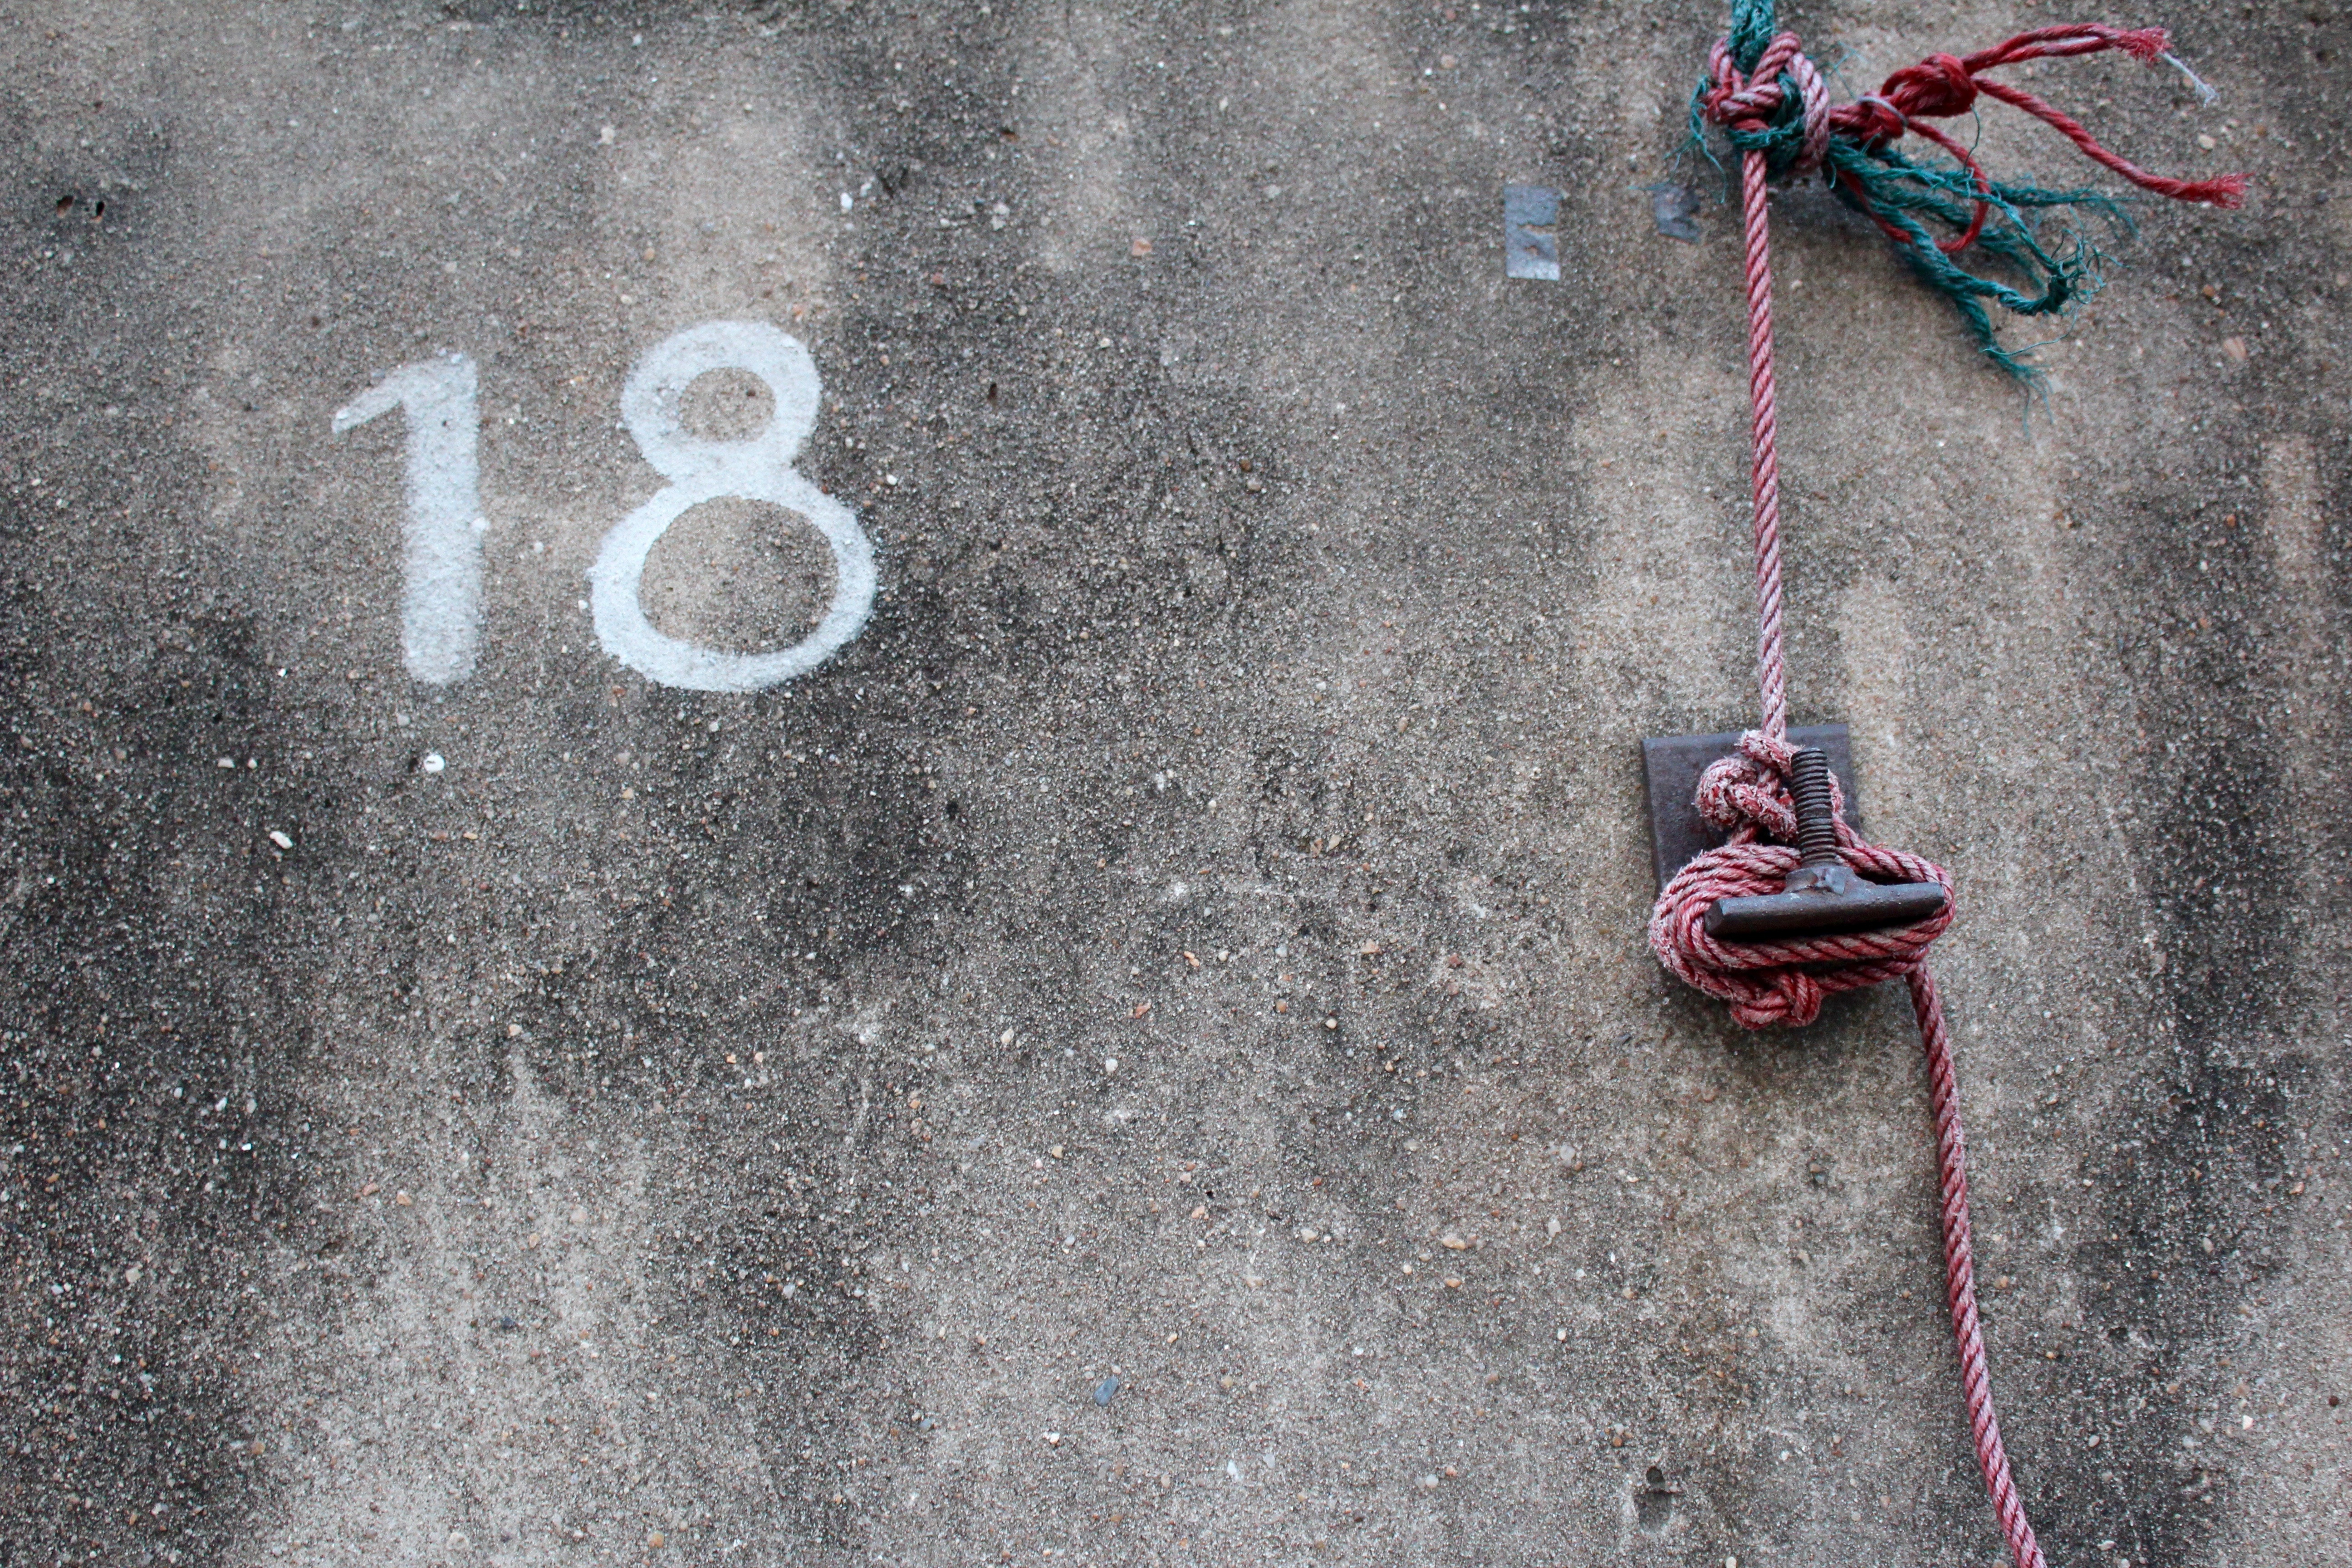
number, adventure, wall, recreation, climbing, rock climbing, extreme sport, grey, sports, 18, eighteen, outdoor recreation, sport climbing